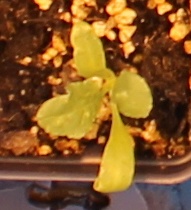
Label: Sugar beet